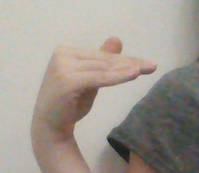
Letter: khaa